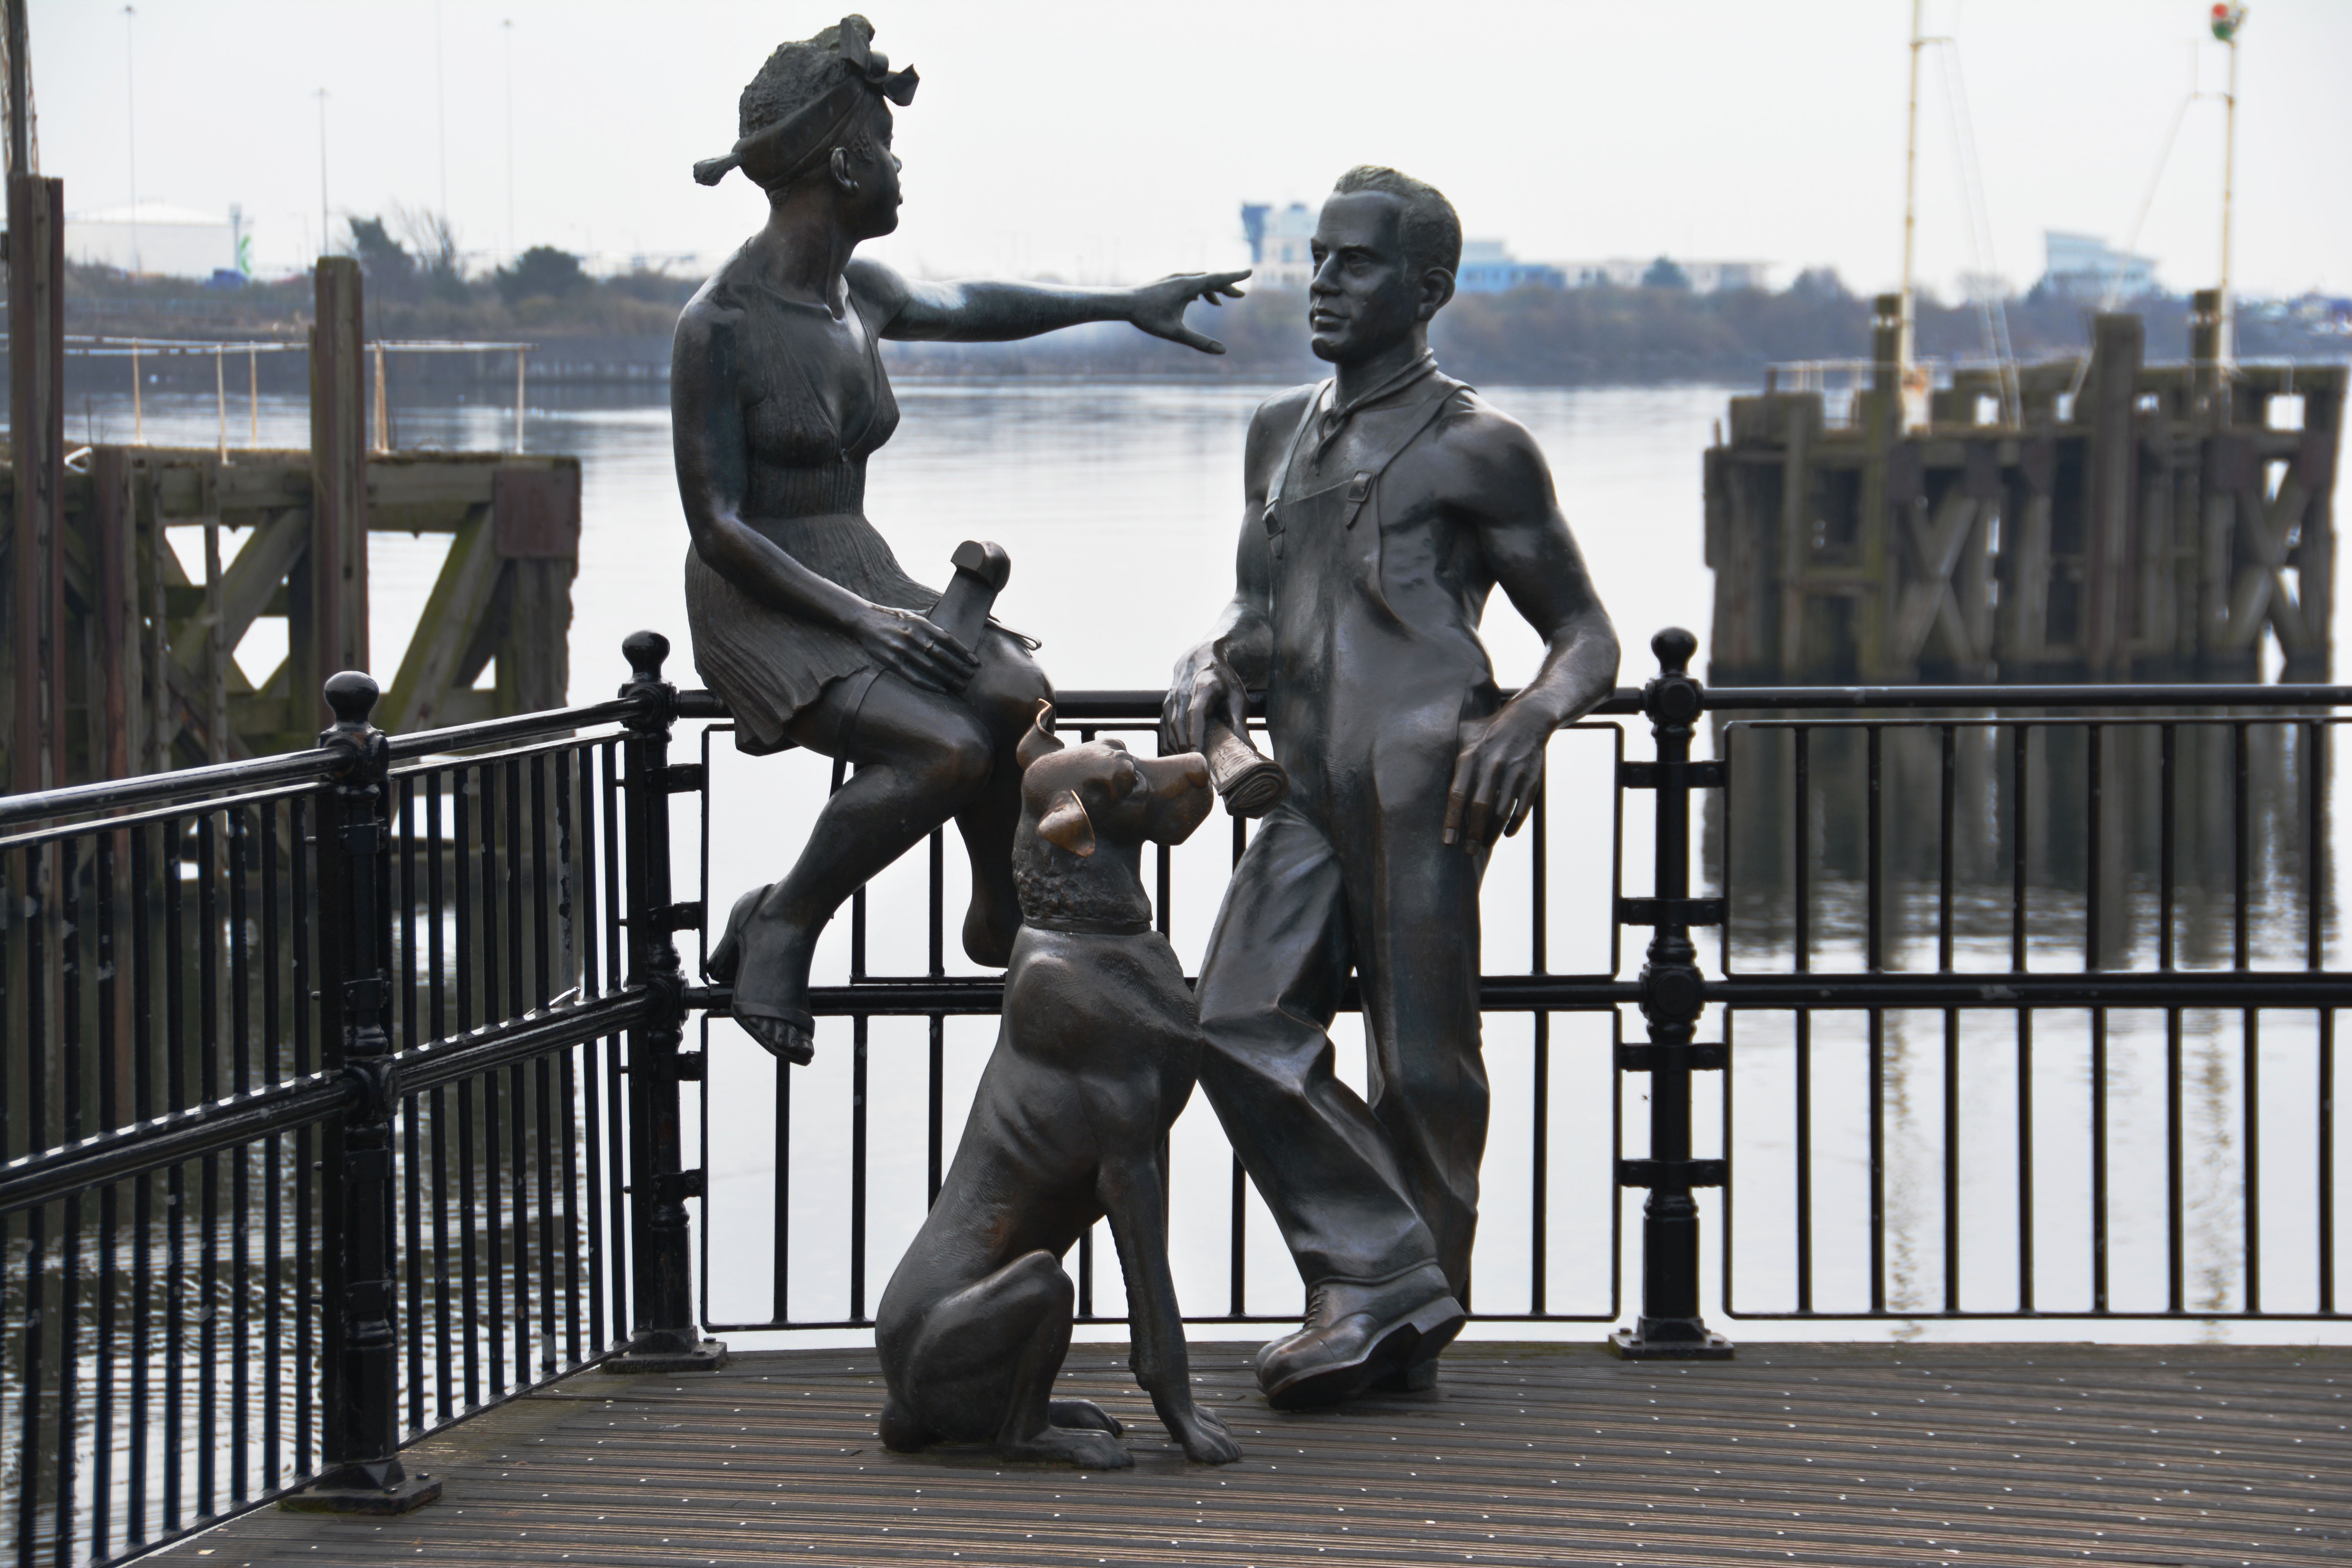
man, outdoor, architecture, people, woman, dog, monument, tourist, travelling, travel, male, statue, portrait, young, athletic, couple, romantic, landmark, sightseeing, exterior, attraction, tourism, muscular, sculpture, outside, memorial, art, place, holidays, bronze, famous, body, nonbuilding structure